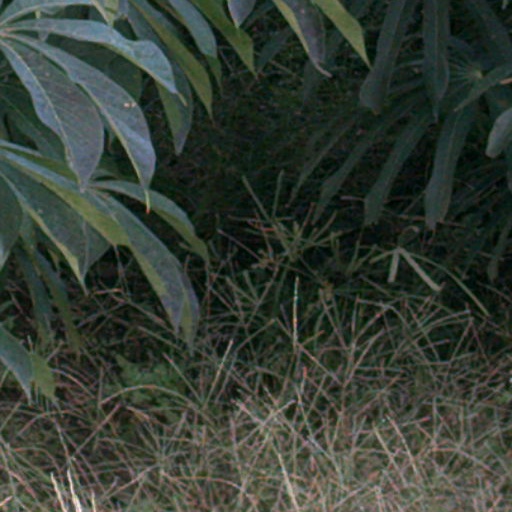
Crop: cassava